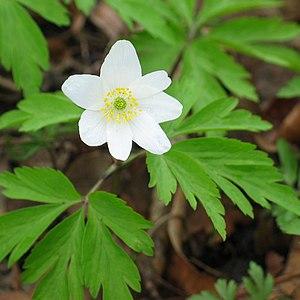
Lautenbachzell, également orthographiée localement sous la forme de Lautenbach-Zell, est une commune française située dans le département du Haut-Rhin, en région Grand Est.